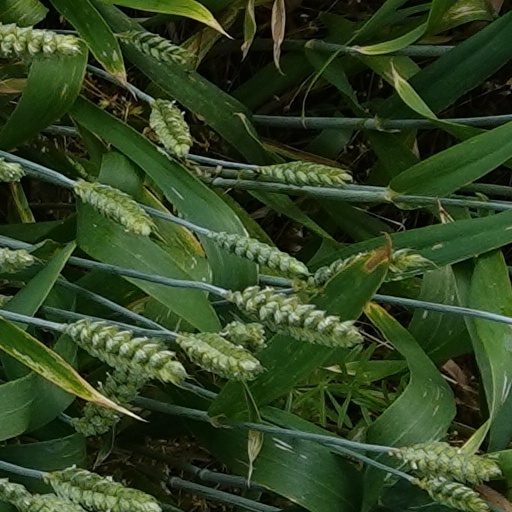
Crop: wheat